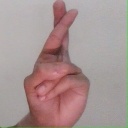
अक्षर: र